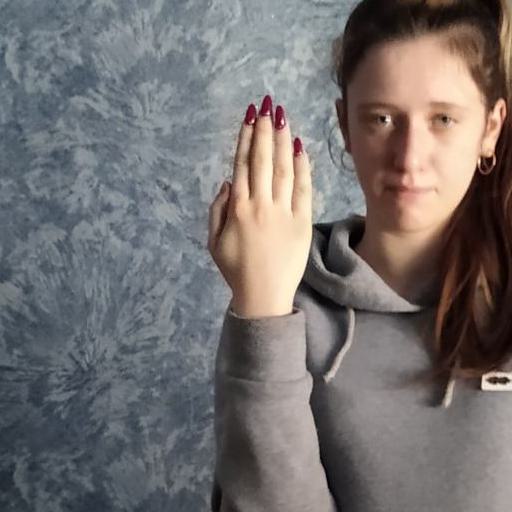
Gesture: stop_inverted